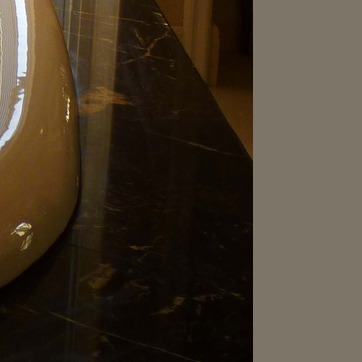
Material: polishedstone